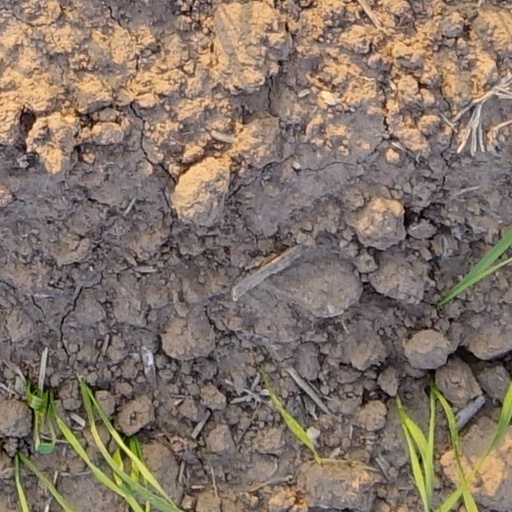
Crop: wheat